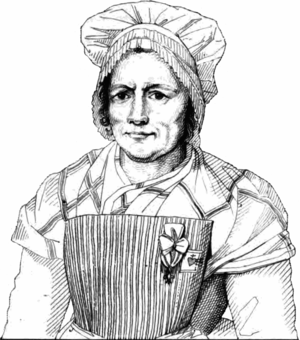
Renée Bordereau, dite Langevin. Née Soulaine près d'Angers, en Juin 1770. par S A R M onsieur le Duc de Berry
Renée Bordereau, dite l'Angevin, née le 4 juin 1770 à Soulaines-sur-Aubance et morte en 1828, est une combattante lors des guerres de Vendée. Elle combat habillée en homme dans l'Armée catholique et royale.